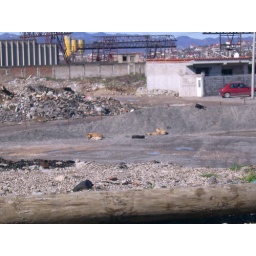
dogs sleeping in the sun